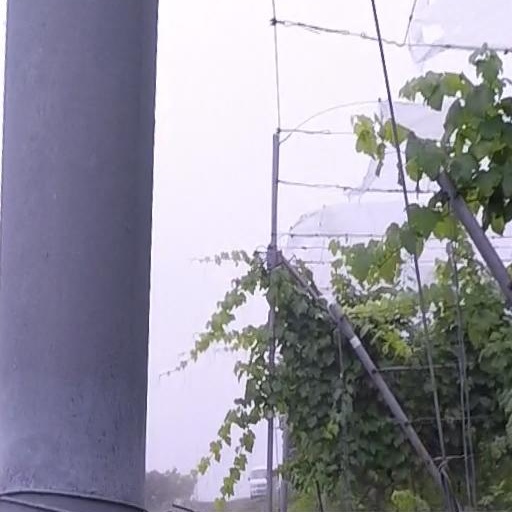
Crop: grape